Sasha Saidin

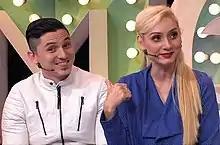
With younger brother Zain Saidin on "MeleTOP" in 2015

Sasha was born to an English-Italian mother, Siti Aisyah Abdullah and a Malaysian Malay father, Mohamad Saidin Osman. She has an older brother and a younger brother. She was educated at Bukit Bintang Girls' School. She graduated with a diploma in 2002 at KDU University College and a Bachelor of Business Information Systems from the University of East Anglia.